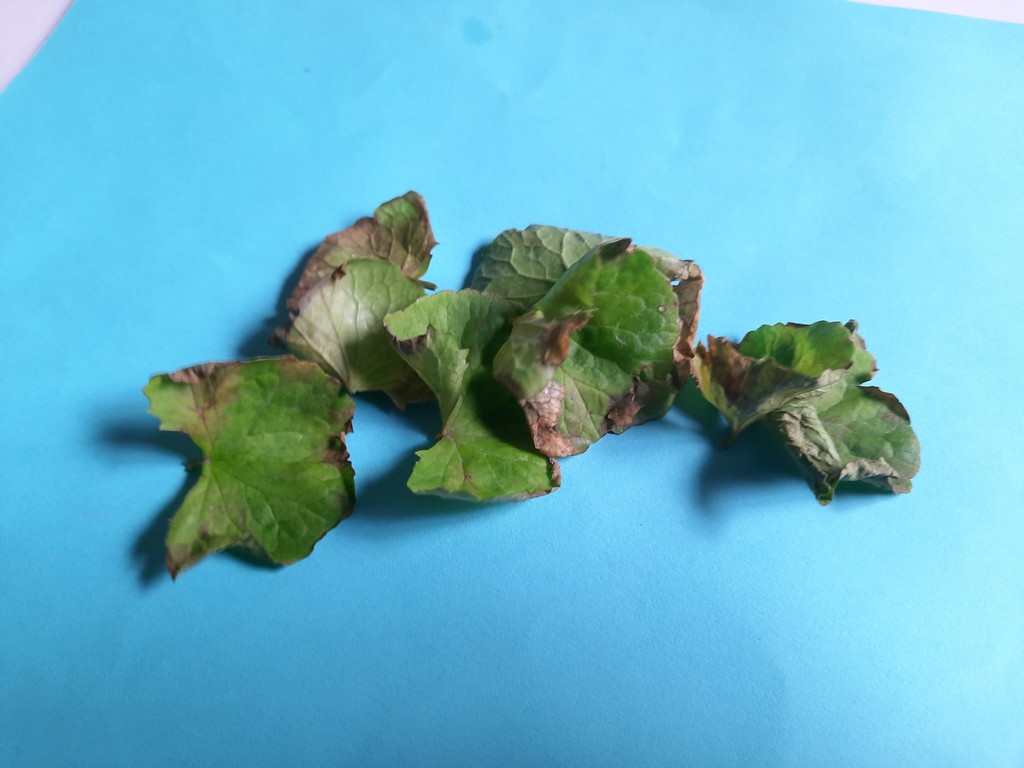
Label: Unhealthy